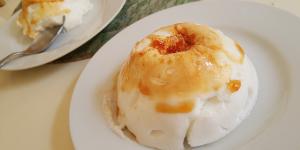
isla flotante en microondas